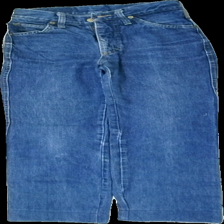
View: front
Type: Trousers
Category: Ladies
Brand: Lee
Colors: Blue
Material: 100% cotton
Cut: Loose
Season: All
Trend: Denim
Price range: 50-100
Recommended usage: Reuse